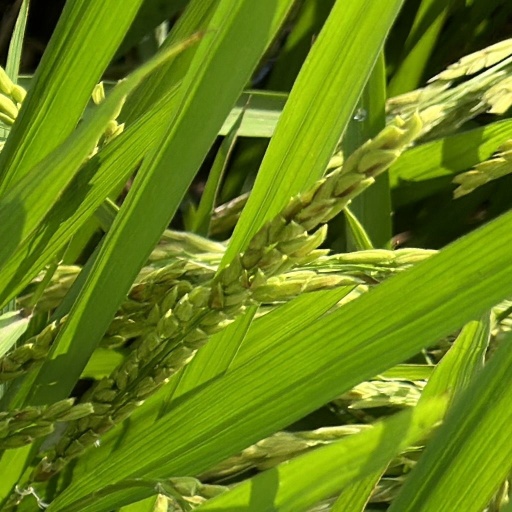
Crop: rice